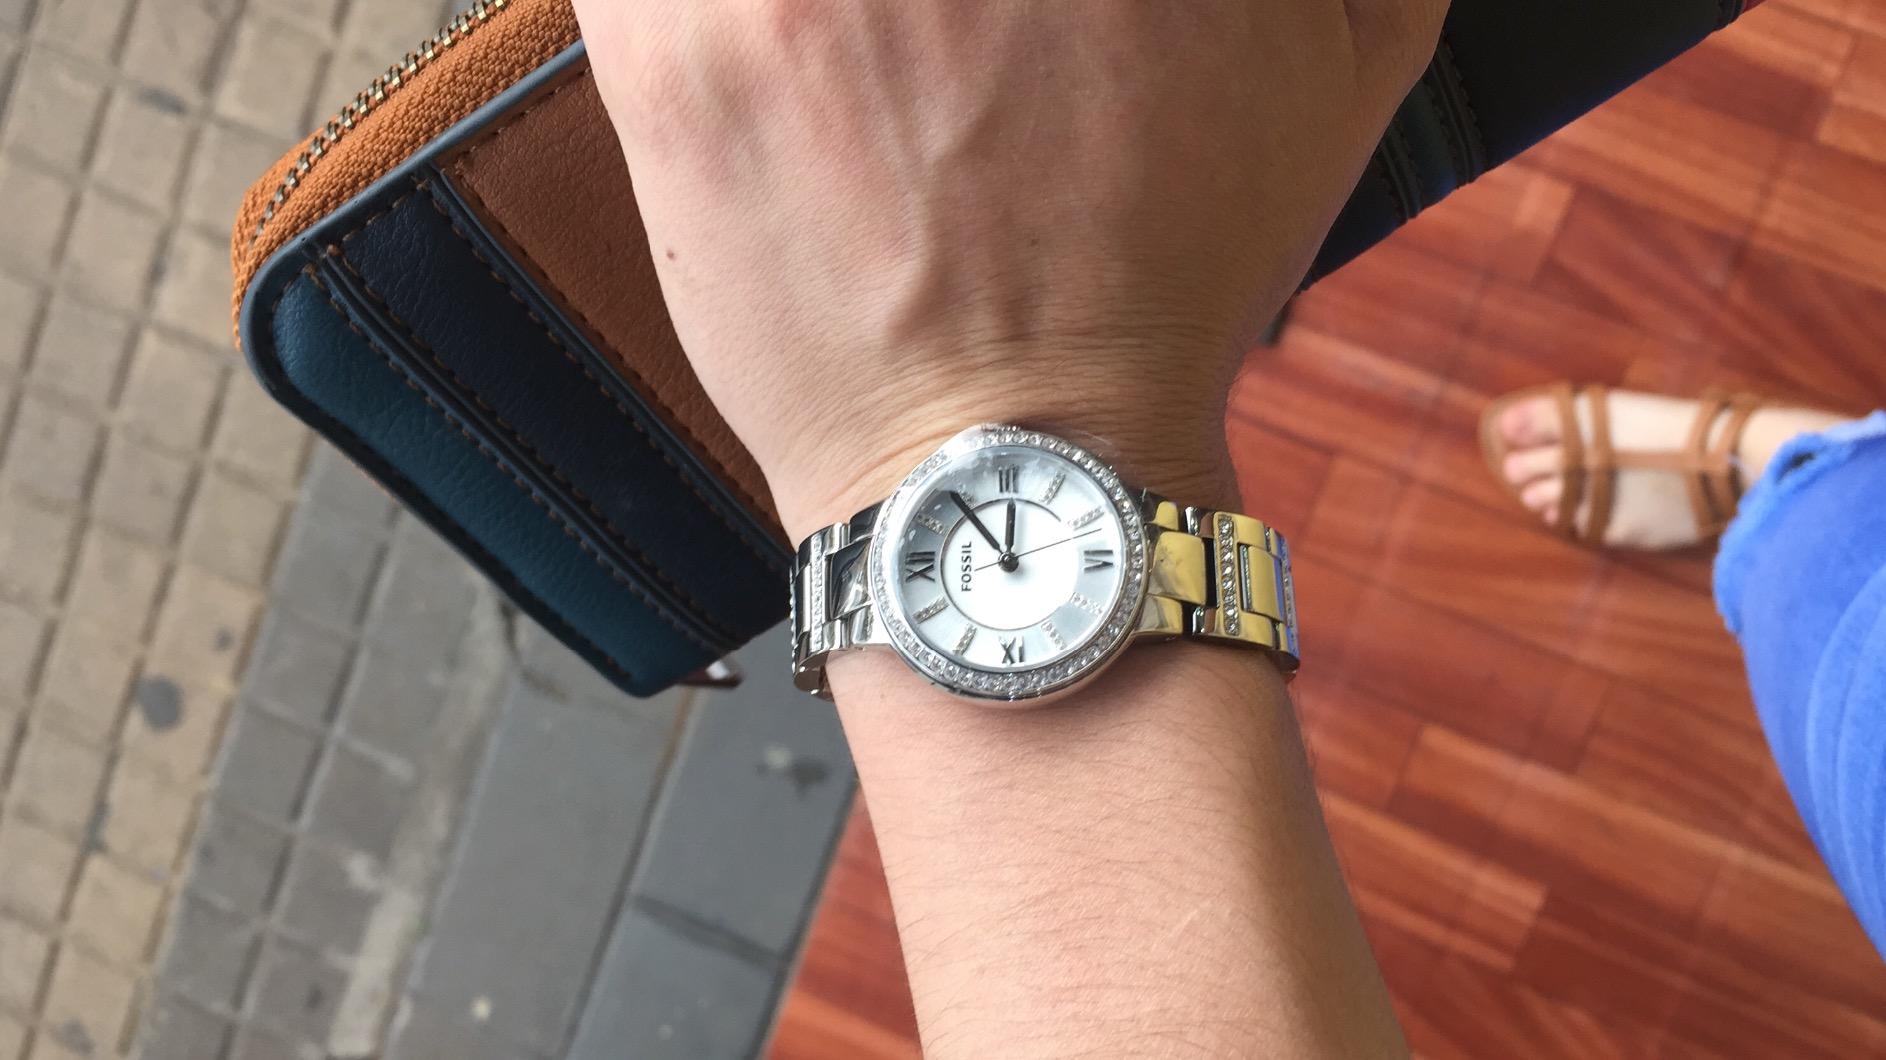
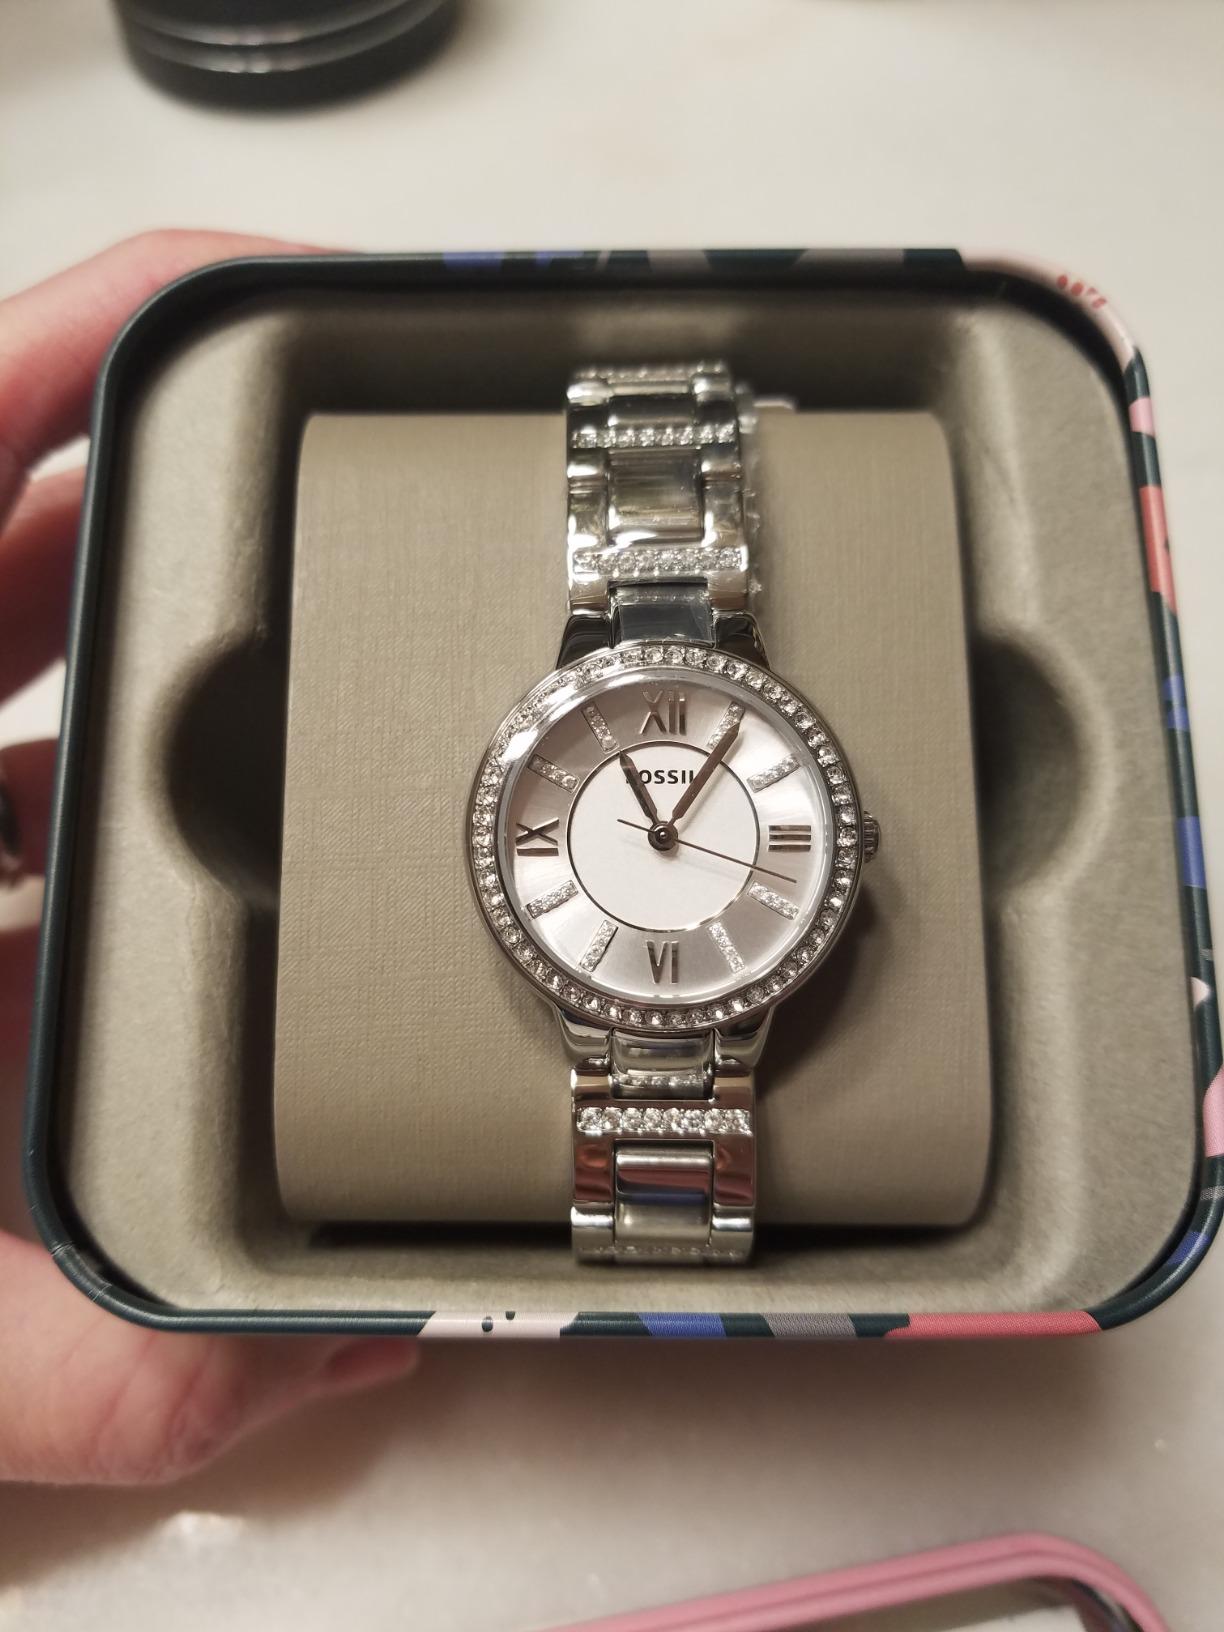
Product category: accessories_watch
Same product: yes